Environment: lab
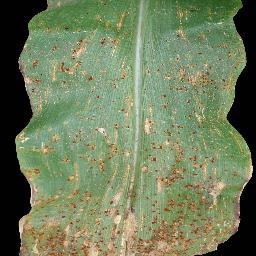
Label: common_rust